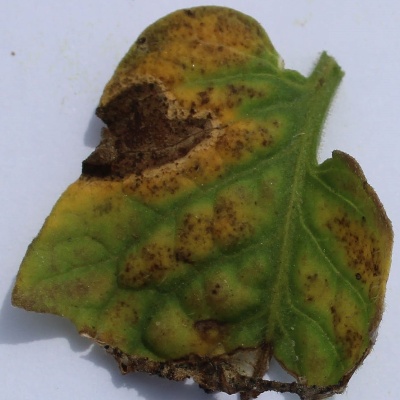
Crop: Tomato
Condition: verticulium wilt